Montour County, Pennsylvania

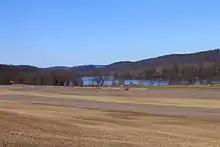
Scenery of southern Montour County

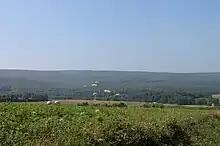
Montour Ridge in Liberty Township

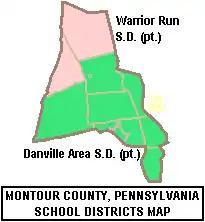
Map of Montour County, Pennsylvania Public School Districts

Montour County is located in the Ridge-and-Valley Province of the Appalachian Mountains. A total of 65% of the soils in the county are well-drained. The Muncy Hills are located in the northern part of the county and Montour Ridge is located in the southern part of the county, not far from the Susquehanna River. Montour Ridge also is home to the highest elevation in the county, 1425 feet above sea level. The lowest elevation is 440 feet above sea level, at the Susquehanna River.